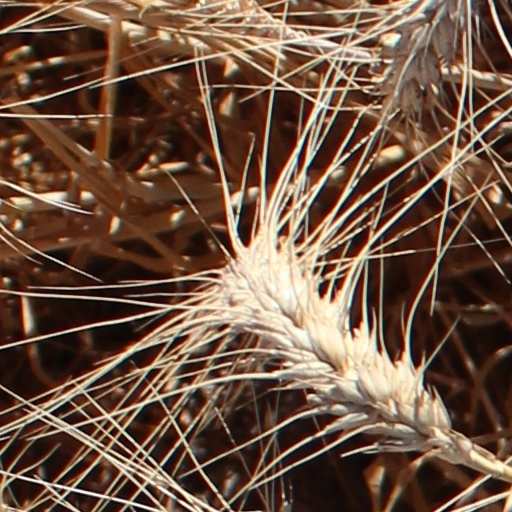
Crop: wheat